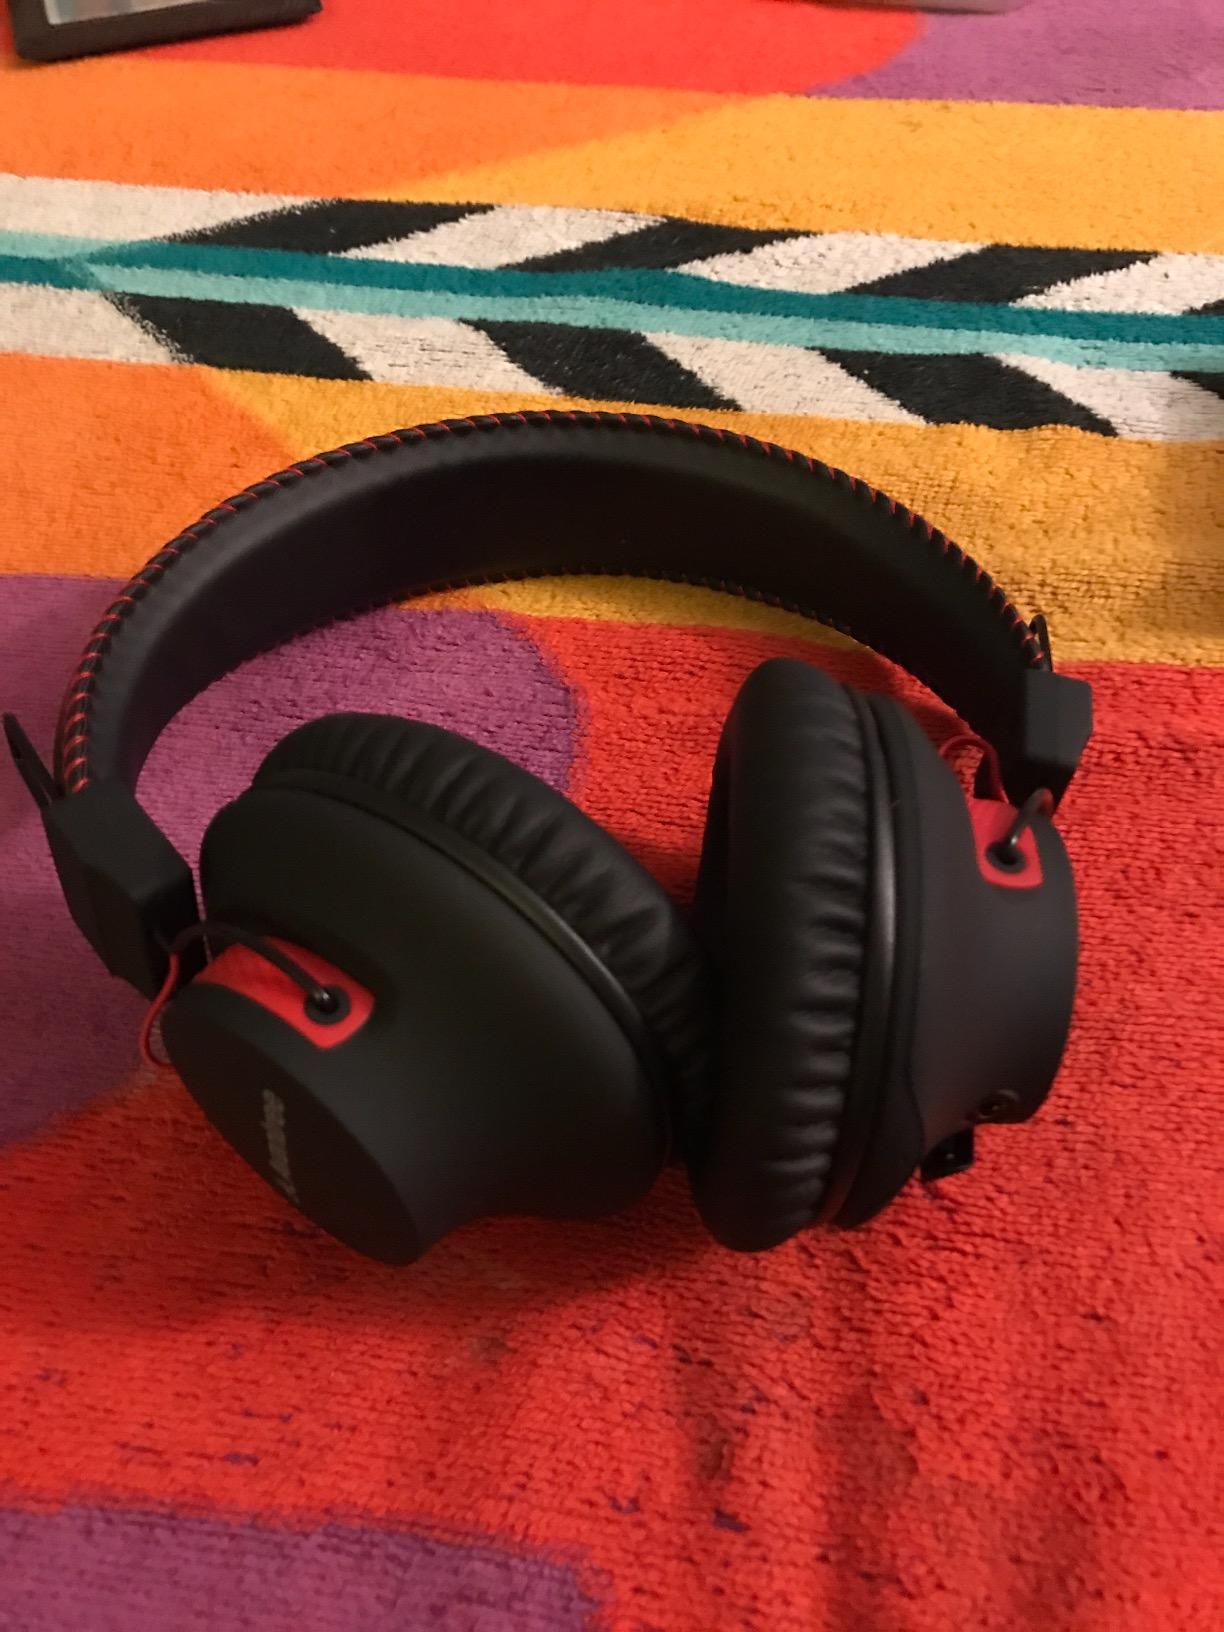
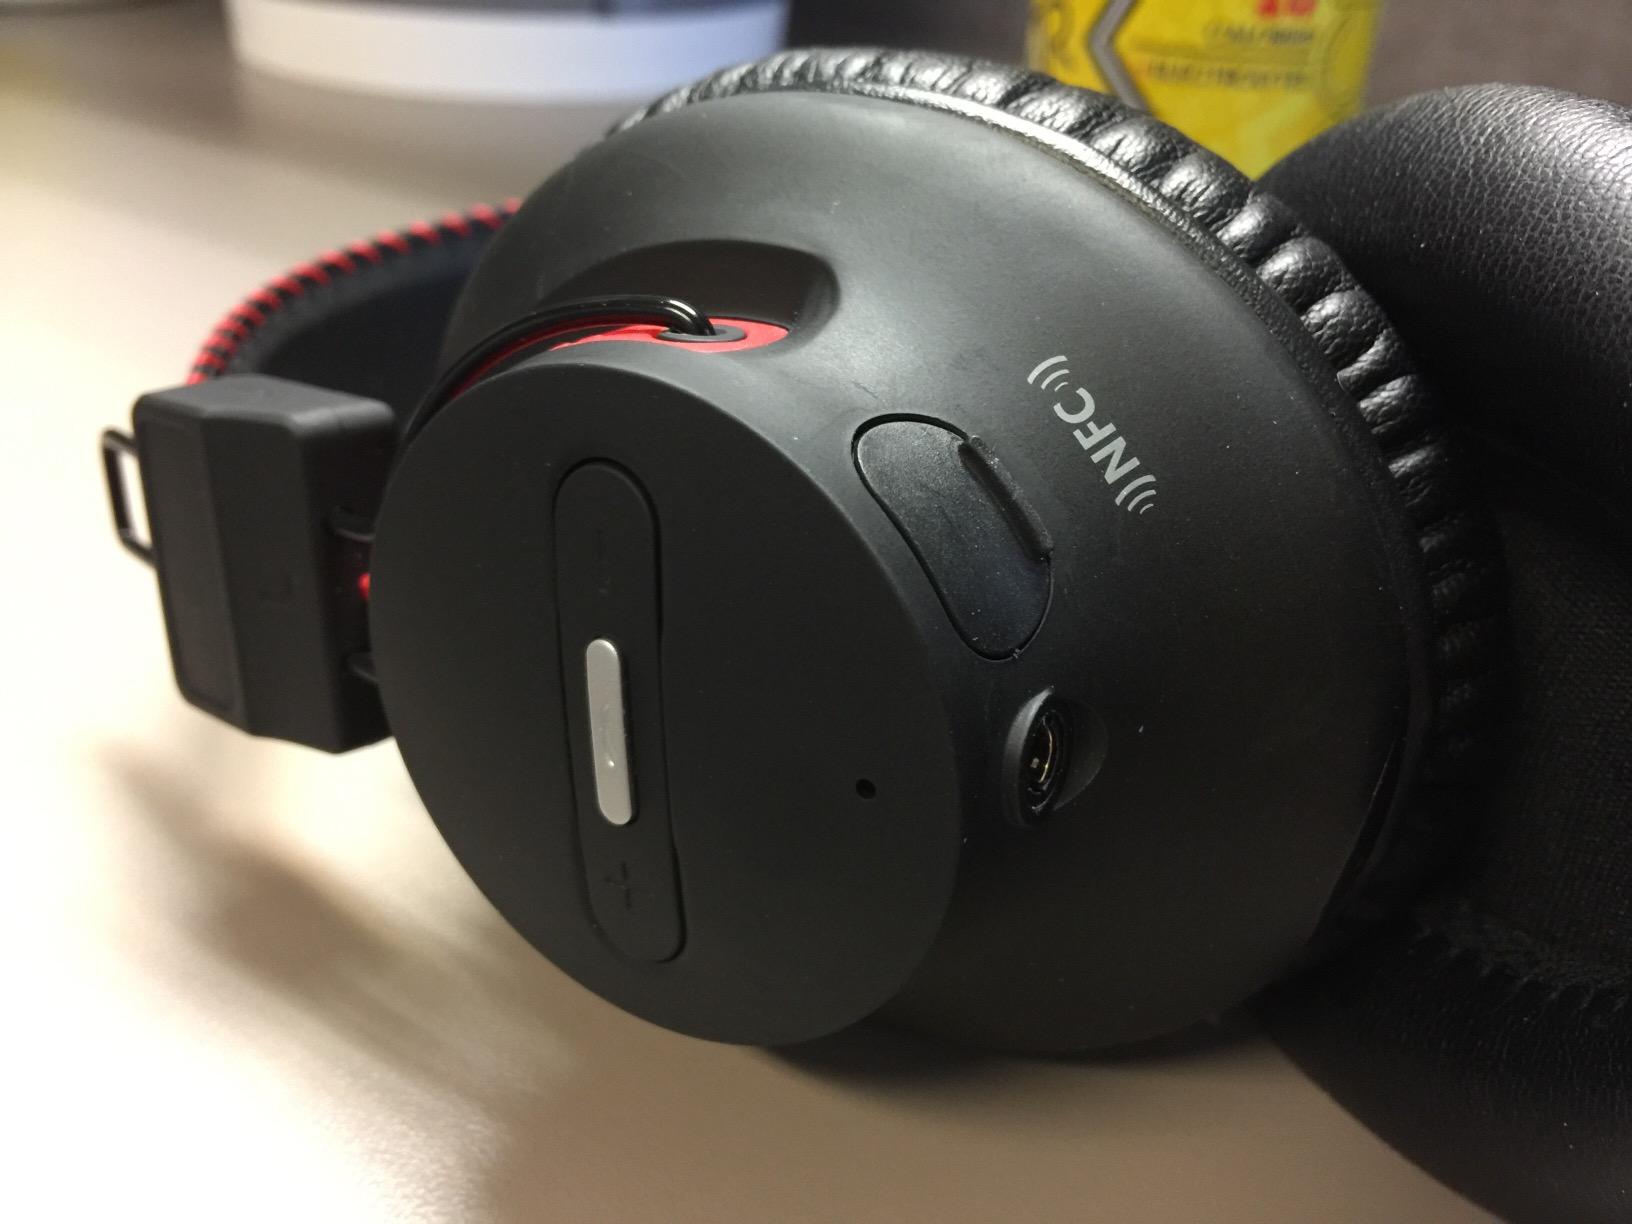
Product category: headphones
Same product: yes